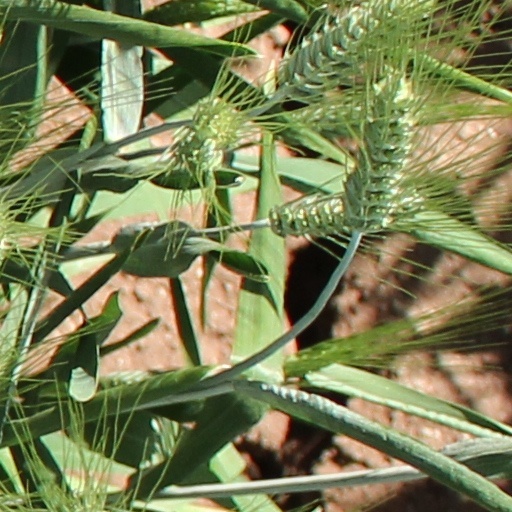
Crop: wheat